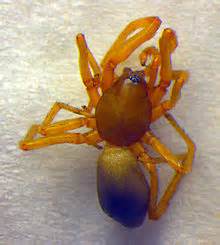
Label: spider